De arte aleae

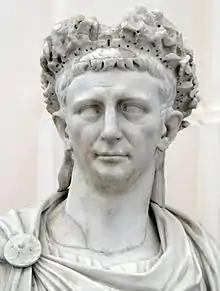
"De arte aleae" was written by Roman emperor Claudius about dice.

' (On the Art of Dice""') is the name of a now-lost book written by the fourth Roman emperor Claudius. As the name suggests, it details how to play the game of dice.